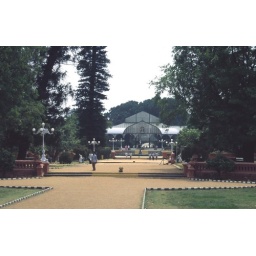
The glass house area in the Lalbagh Botanical Gardens at Bangalore. Southern India.